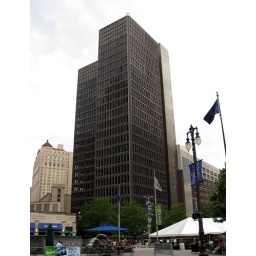
An empty 25-story office building in Detroit